Harry Potter

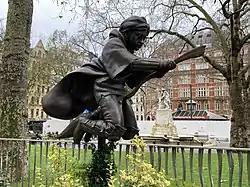
Sculpture of Harry Potter in Leicester Square, London

"Harry Potter" transformed children's literature. In the 1970s, children's books were generally realistic as opposed to fantastic, while adult fantasy became popular because of the influence of "The Lord of the Rings". The next decade saw an increasing interest in grim, realist themes, with an outflow of fantasy readers and writers to adult works.